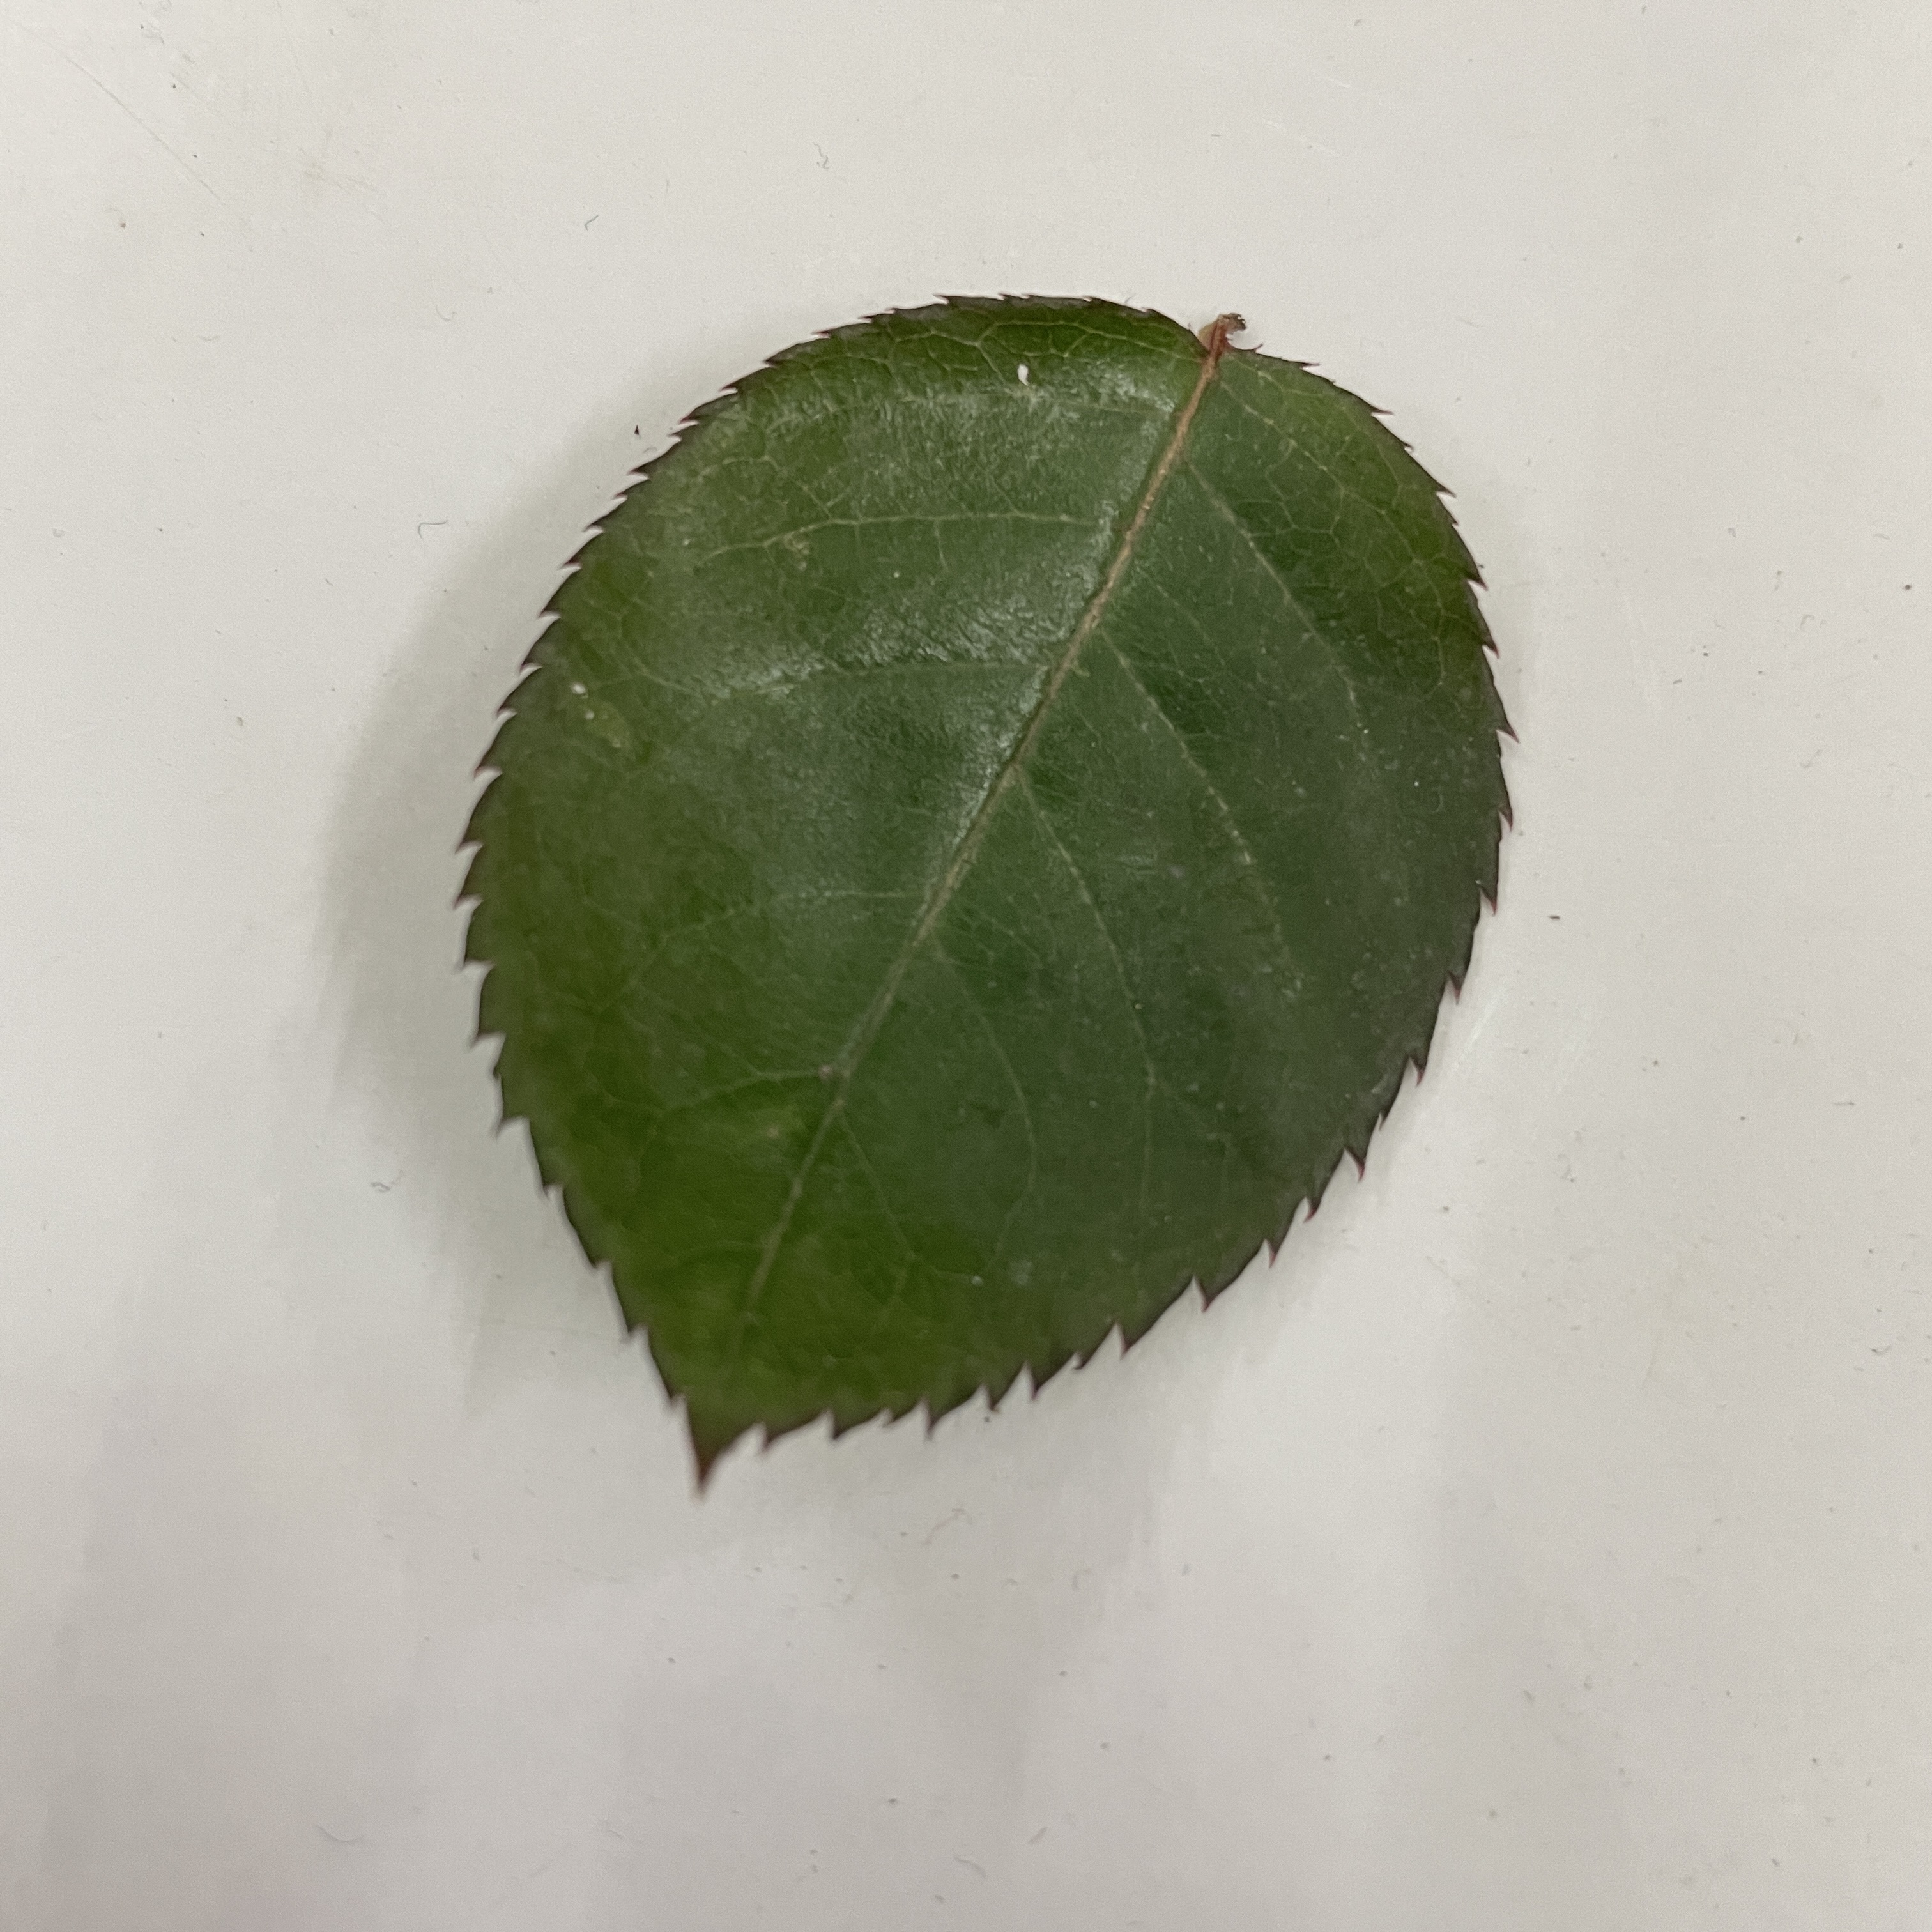
Label: Healthy Leaf